Embassy Theatre (New York City)

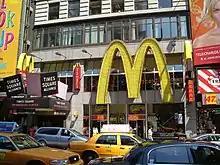
Entrance to the Times Square Information Center (left) as seen from across Seventh Avenue

In October 1929, William Fox took over the Embassy, with plans to use the theater exclusively for displaying Movietone newsreels. The theater was the first of its kind to feature newsreels with sound (although the first sound newsreel had been created in 1927 at the Sam H. Harris Theatre), and it was the first exclusive newsreel theater in the U.S. The Embassy incurred a relatively high cost of $500 per week for one reel, a price no one was willing to pay. The first newsreel was screened on November 2, 1929, with footage of news items such as the city's 1929 mayoral election debates and the Wall Street Crash. There was a ticket price of 25 cents for an hour-long show. Screenings took place every hour from 10 a.m. to midnight. As part of an opening-week promotion, the Embassy distributed tickets to thousands of residents.